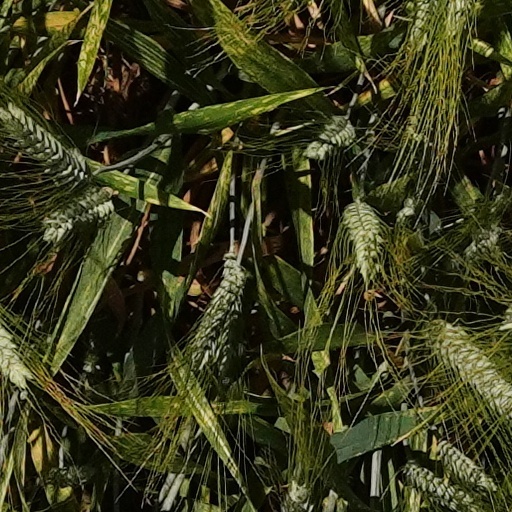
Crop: wheat